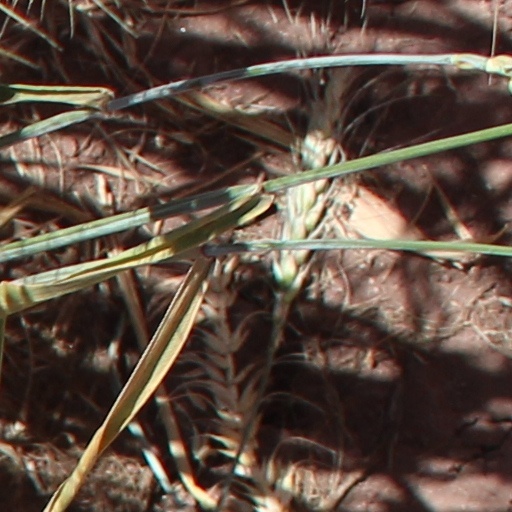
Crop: wheat